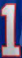
Number: 1